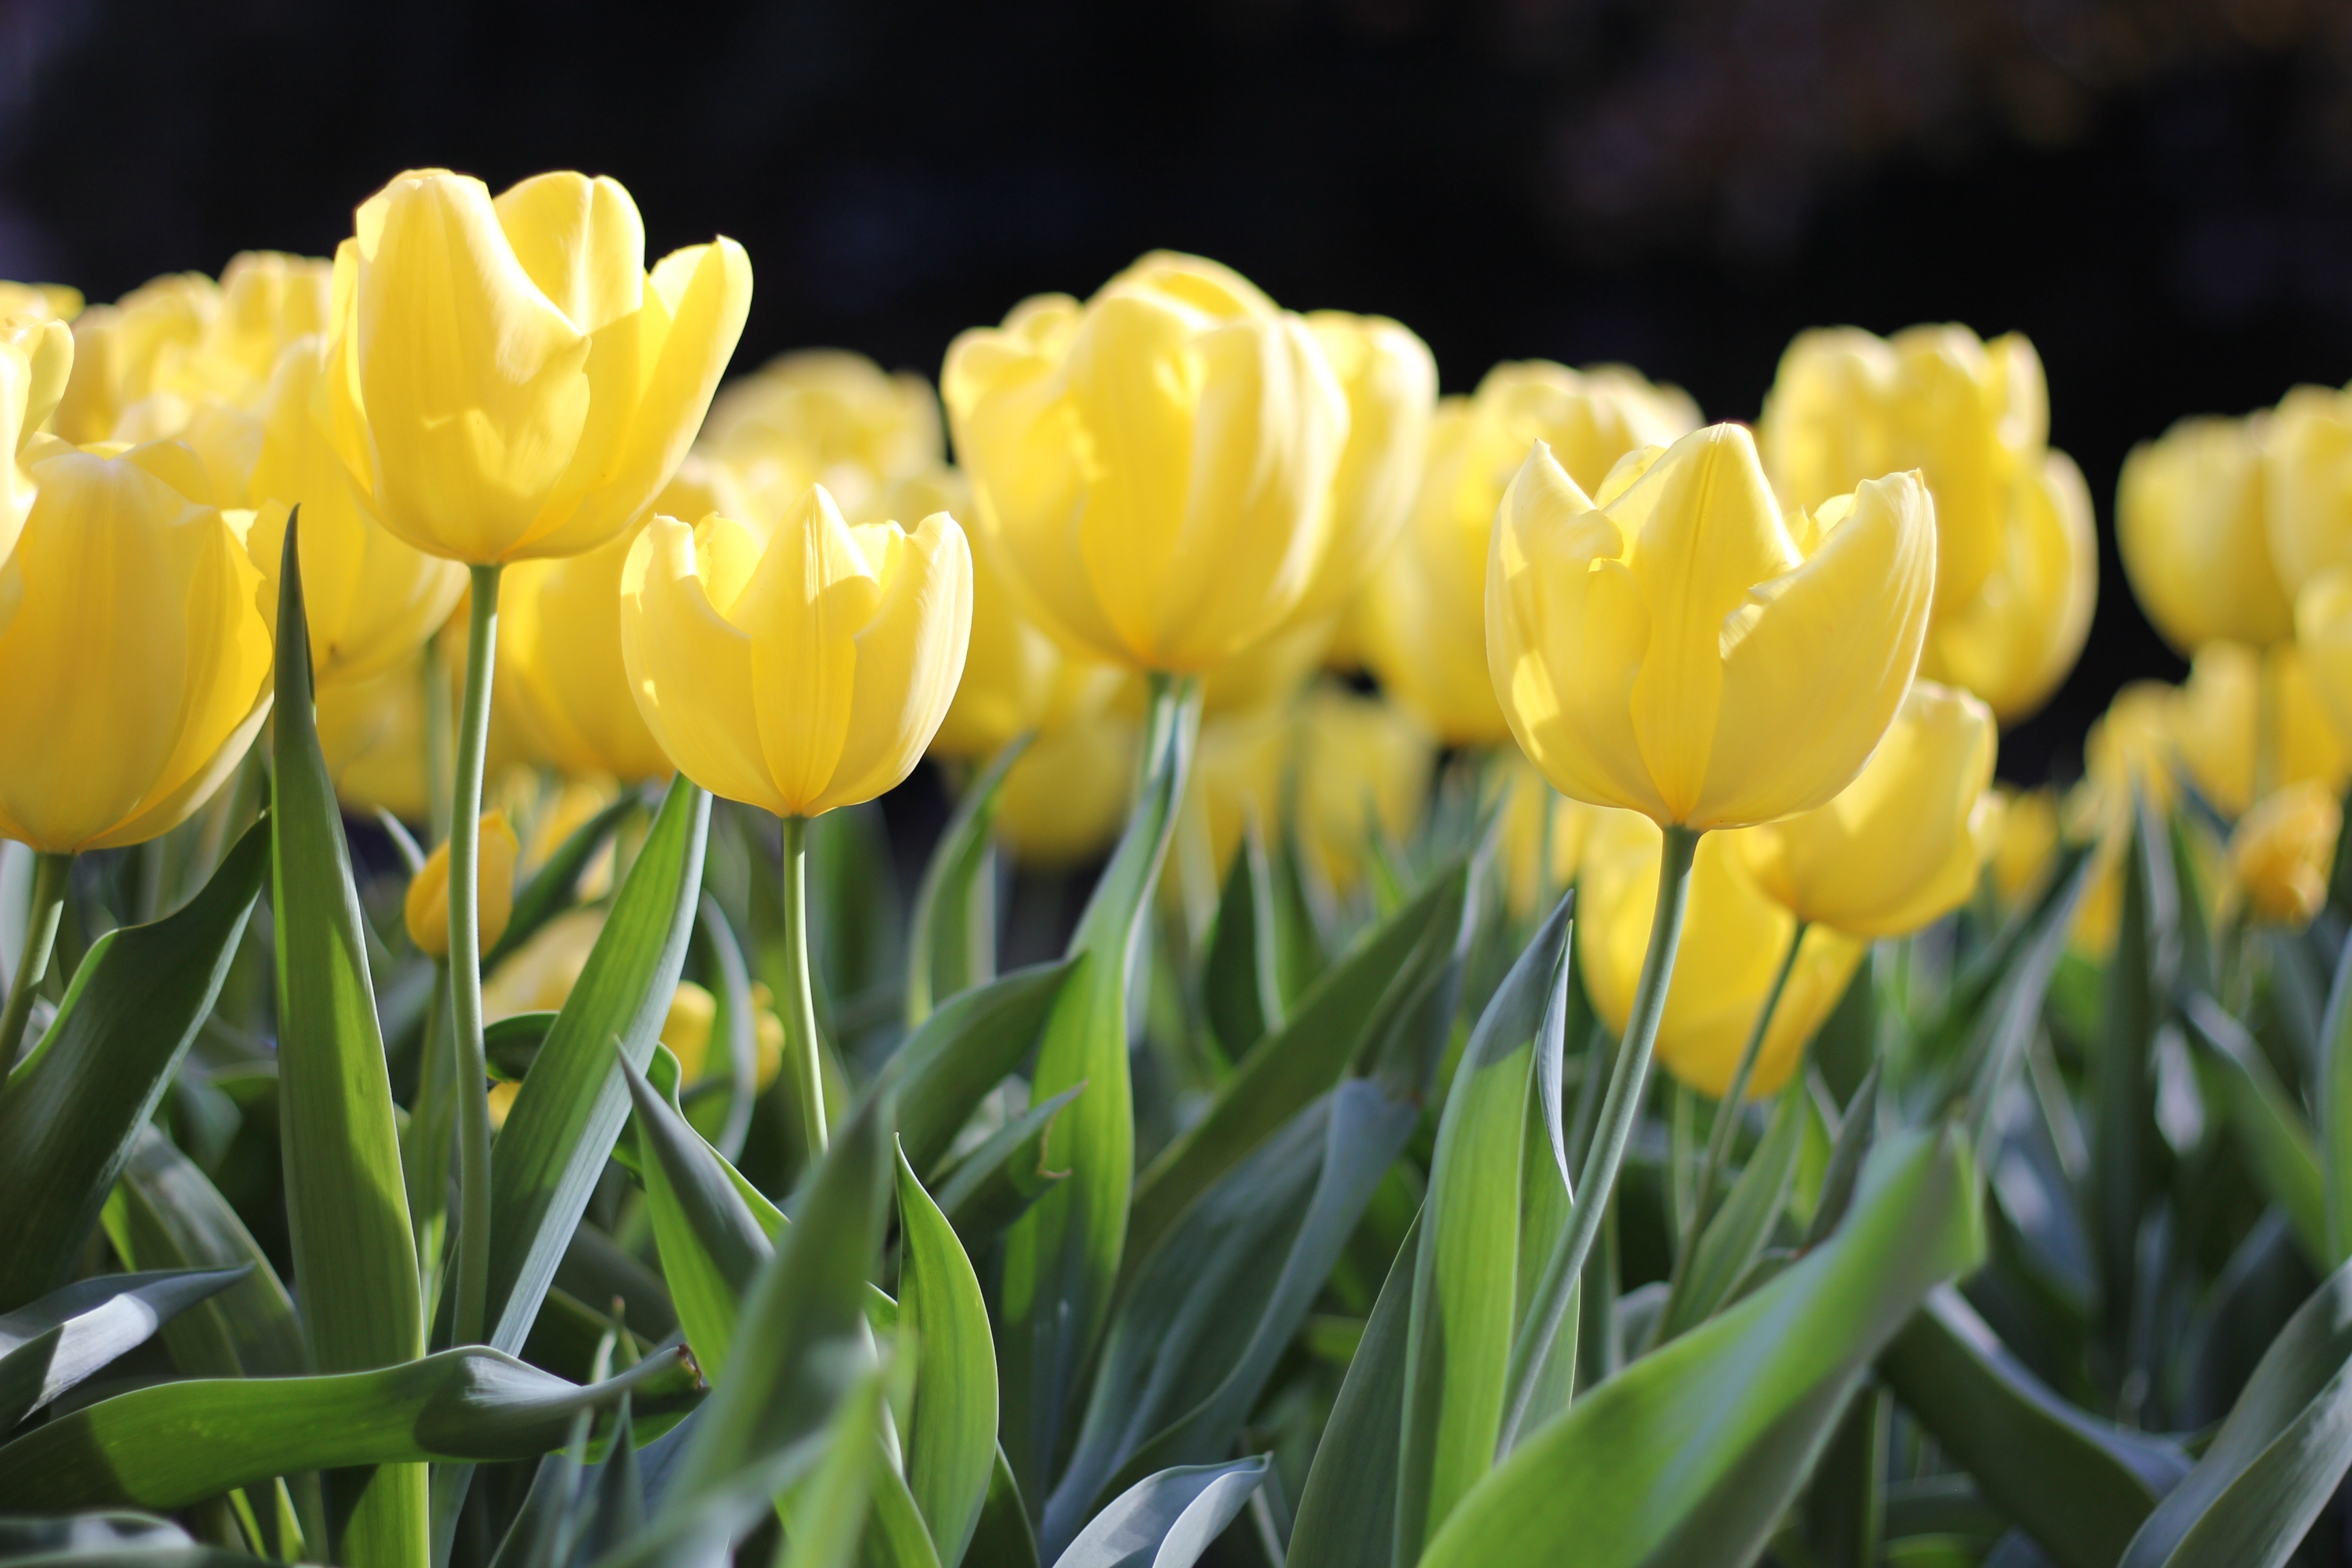
plant, flower, petal, tulip, yellow, flowering plant, plant stem, land plant